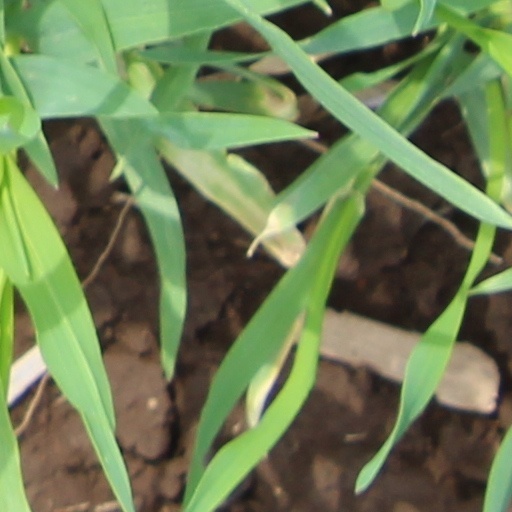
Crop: wheat